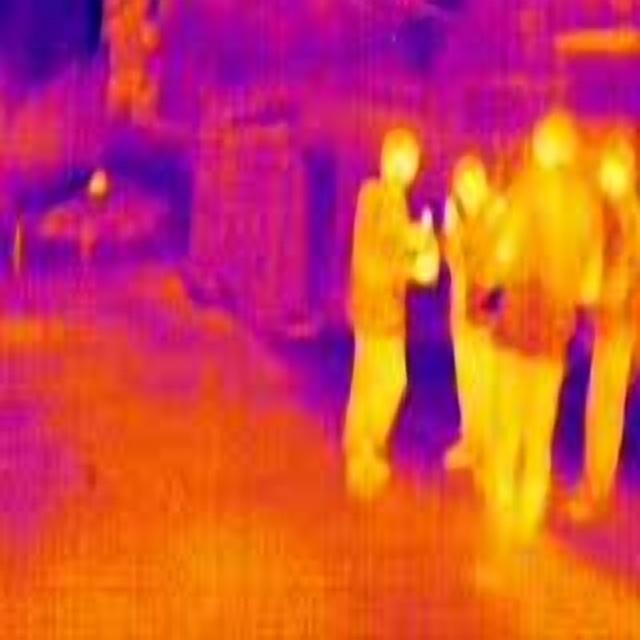
Detected objects:
label: person
label: person
label: person
label: person